Project commissioning

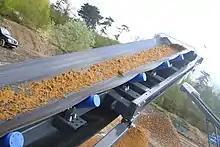
Commissioning of a conveyor where equipment is being tested to its maximum rating and capacity of operation.

Project commissioning is the process of ensuring that all systems and components of a building or industrial plant are designed, installed, tested, operated, and maintained according to the owner's or final client's operational requirements. A commissioning process may be applied not only to new projects but also to existing units and systems subject to expansion, renovation or revamping.